Szwederowo district, Bydgoszcz

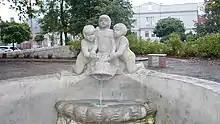
Foutain Szwederowo - Children playing with fish

In 1934, local sculptor Teodor Gajewski realized "Children playing with fish", incorporating a foutain facing the new city baths inaugurated on November 10, 1928.